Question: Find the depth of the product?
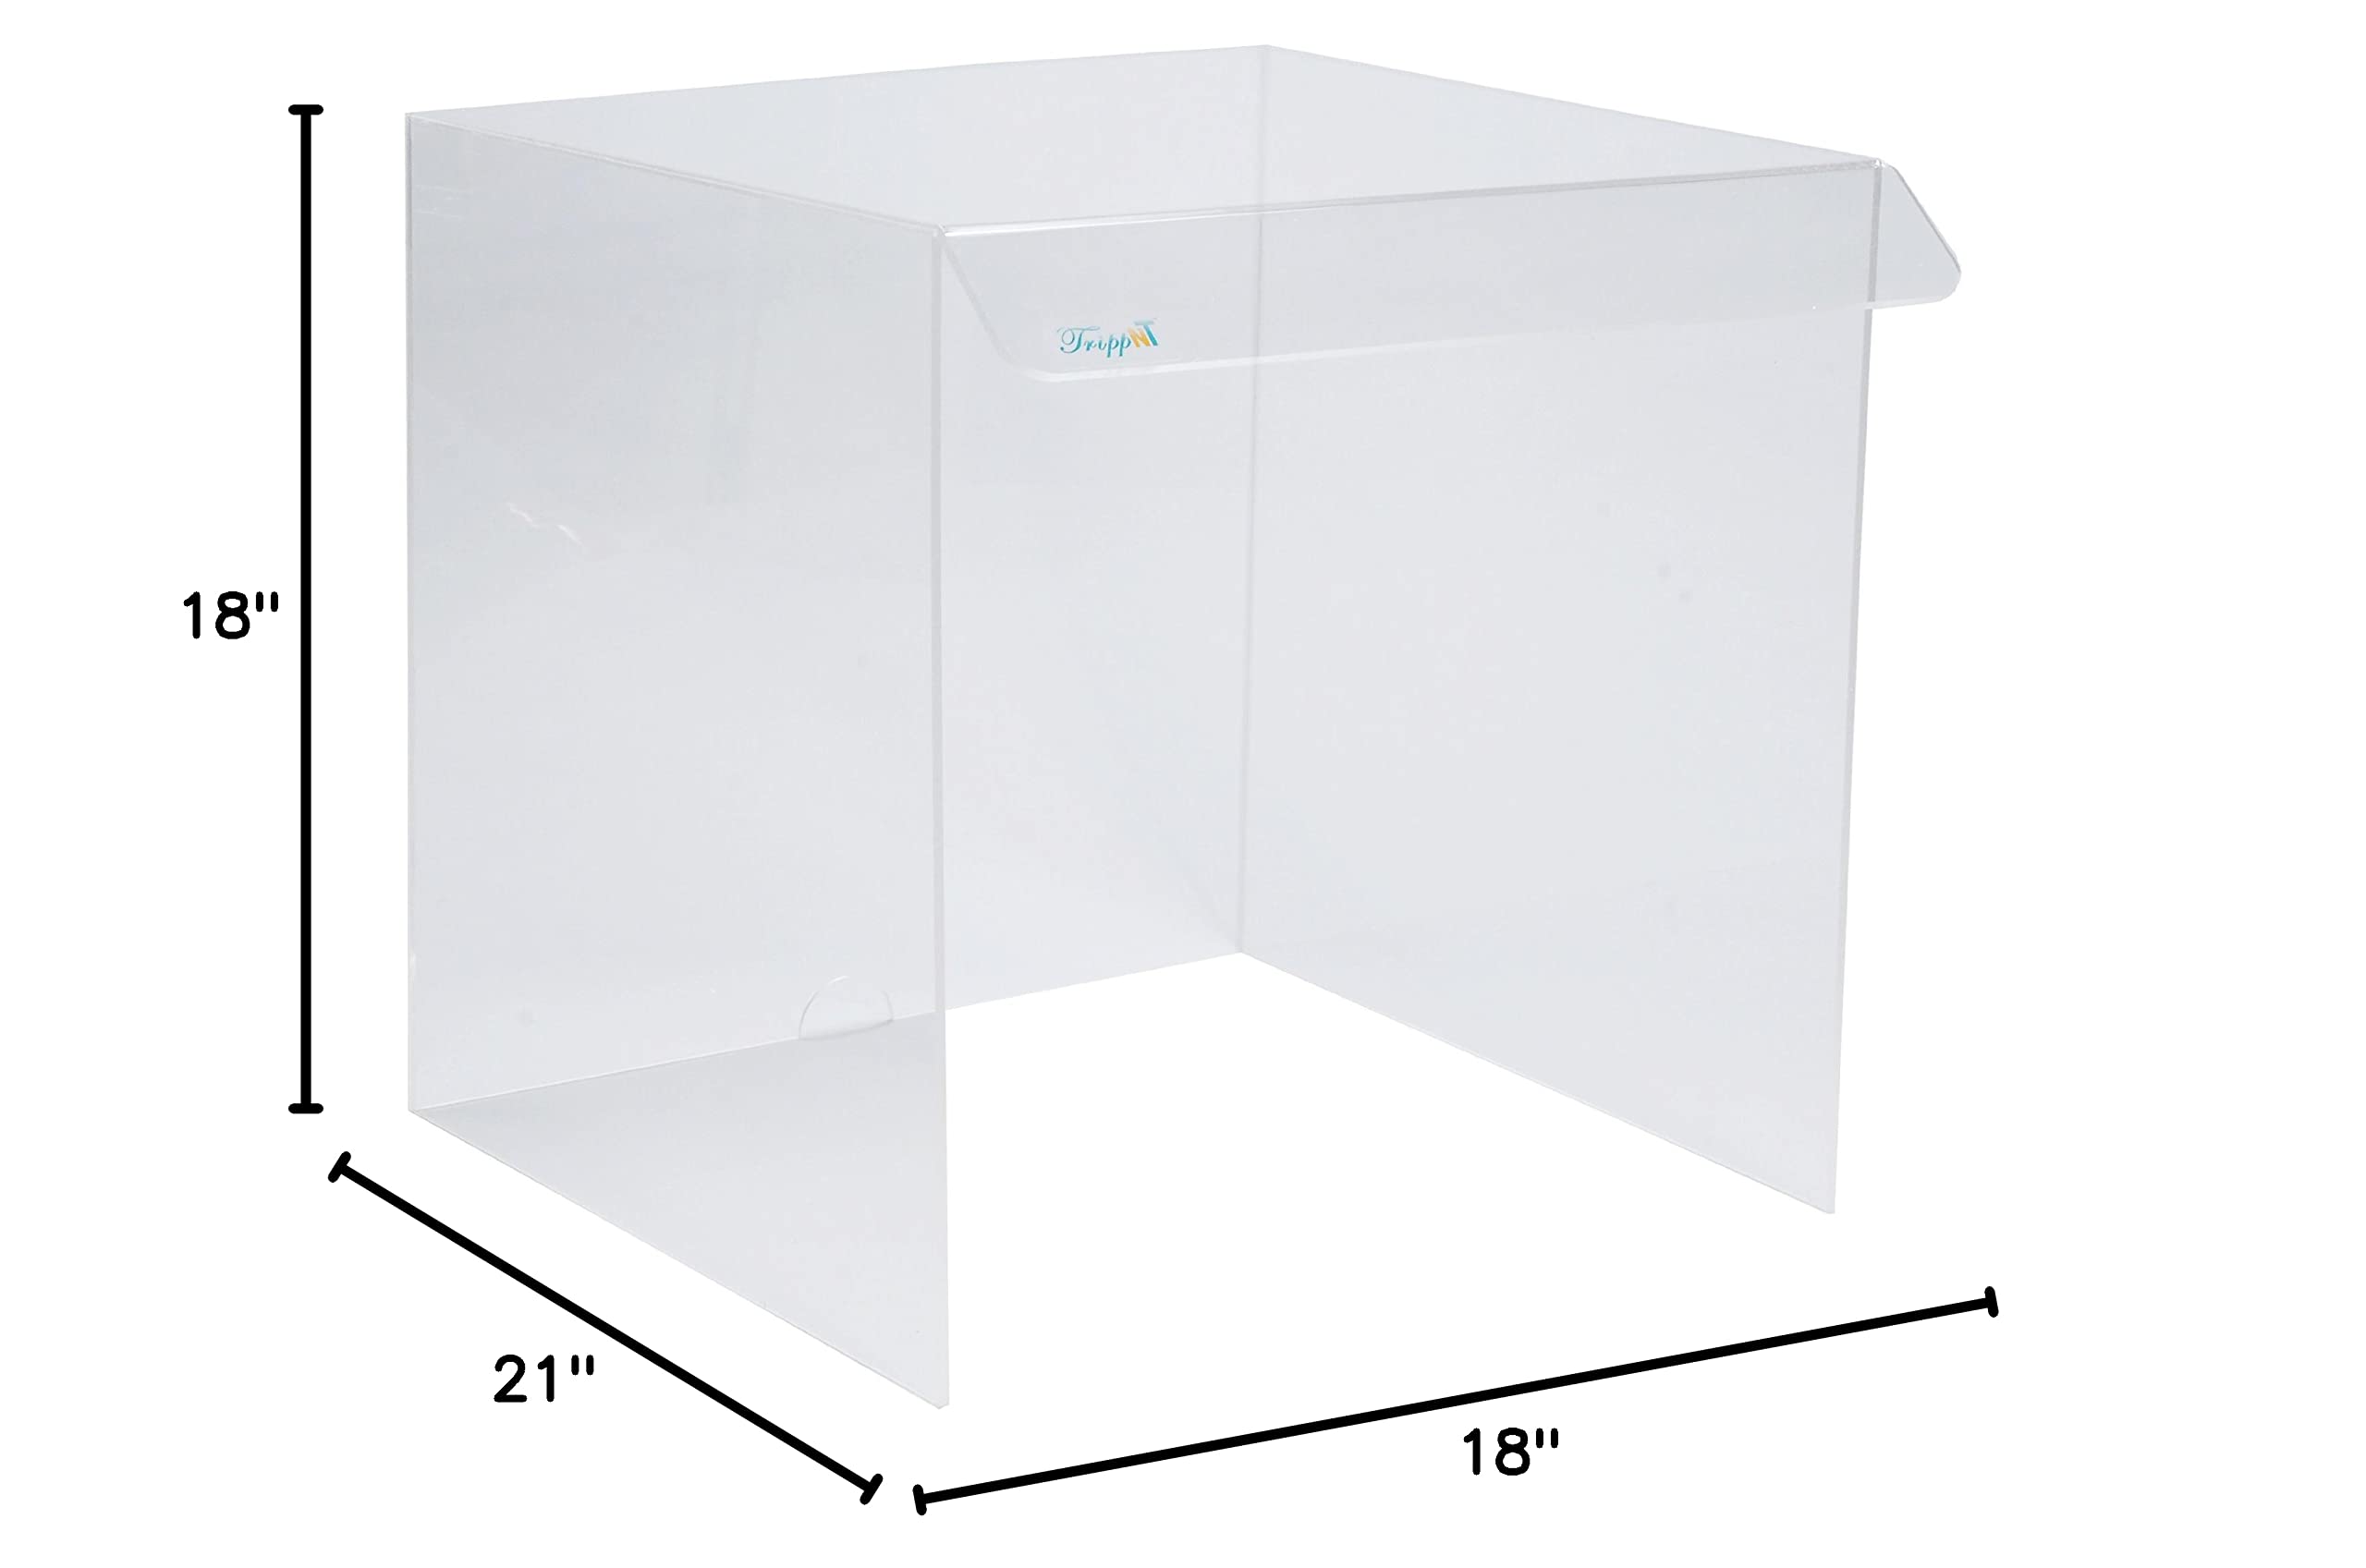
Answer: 21.0 inch